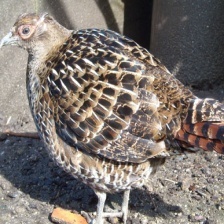
Species: MIKADO  PHEASANT
Scientific name: SYRMATICUS MIKADO